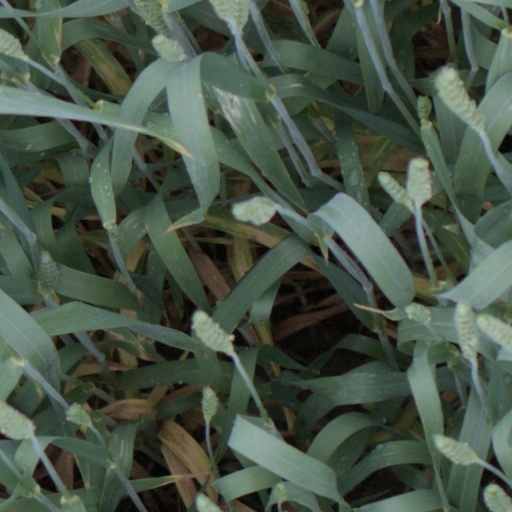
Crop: wheat